List of onion dishes

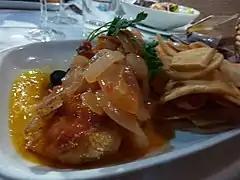
Cebolada

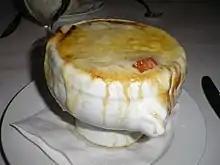
A bowl of French onion soup with melted cheese atop

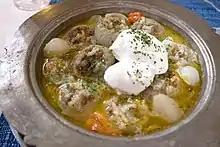
Sogan-dolma

This list consists of notable dishes and foods in which onion is used as a primary ingredient. Onions are widely used in cooking. They are very versatile and can be baked, boiled, braised, grilled, fried, roasted, sautéed or eaten raw.